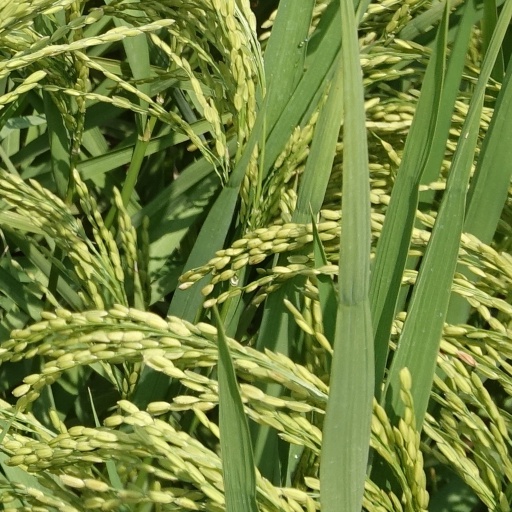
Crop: rice